Büşra Mutay

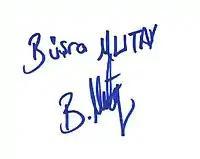
Signature of athlete

Büşra Mutay (born 7 February 1990 in Biga) is a Turkish track and field athlete competing in long jump and triple jump.